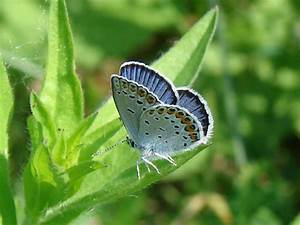
Label: butterfly